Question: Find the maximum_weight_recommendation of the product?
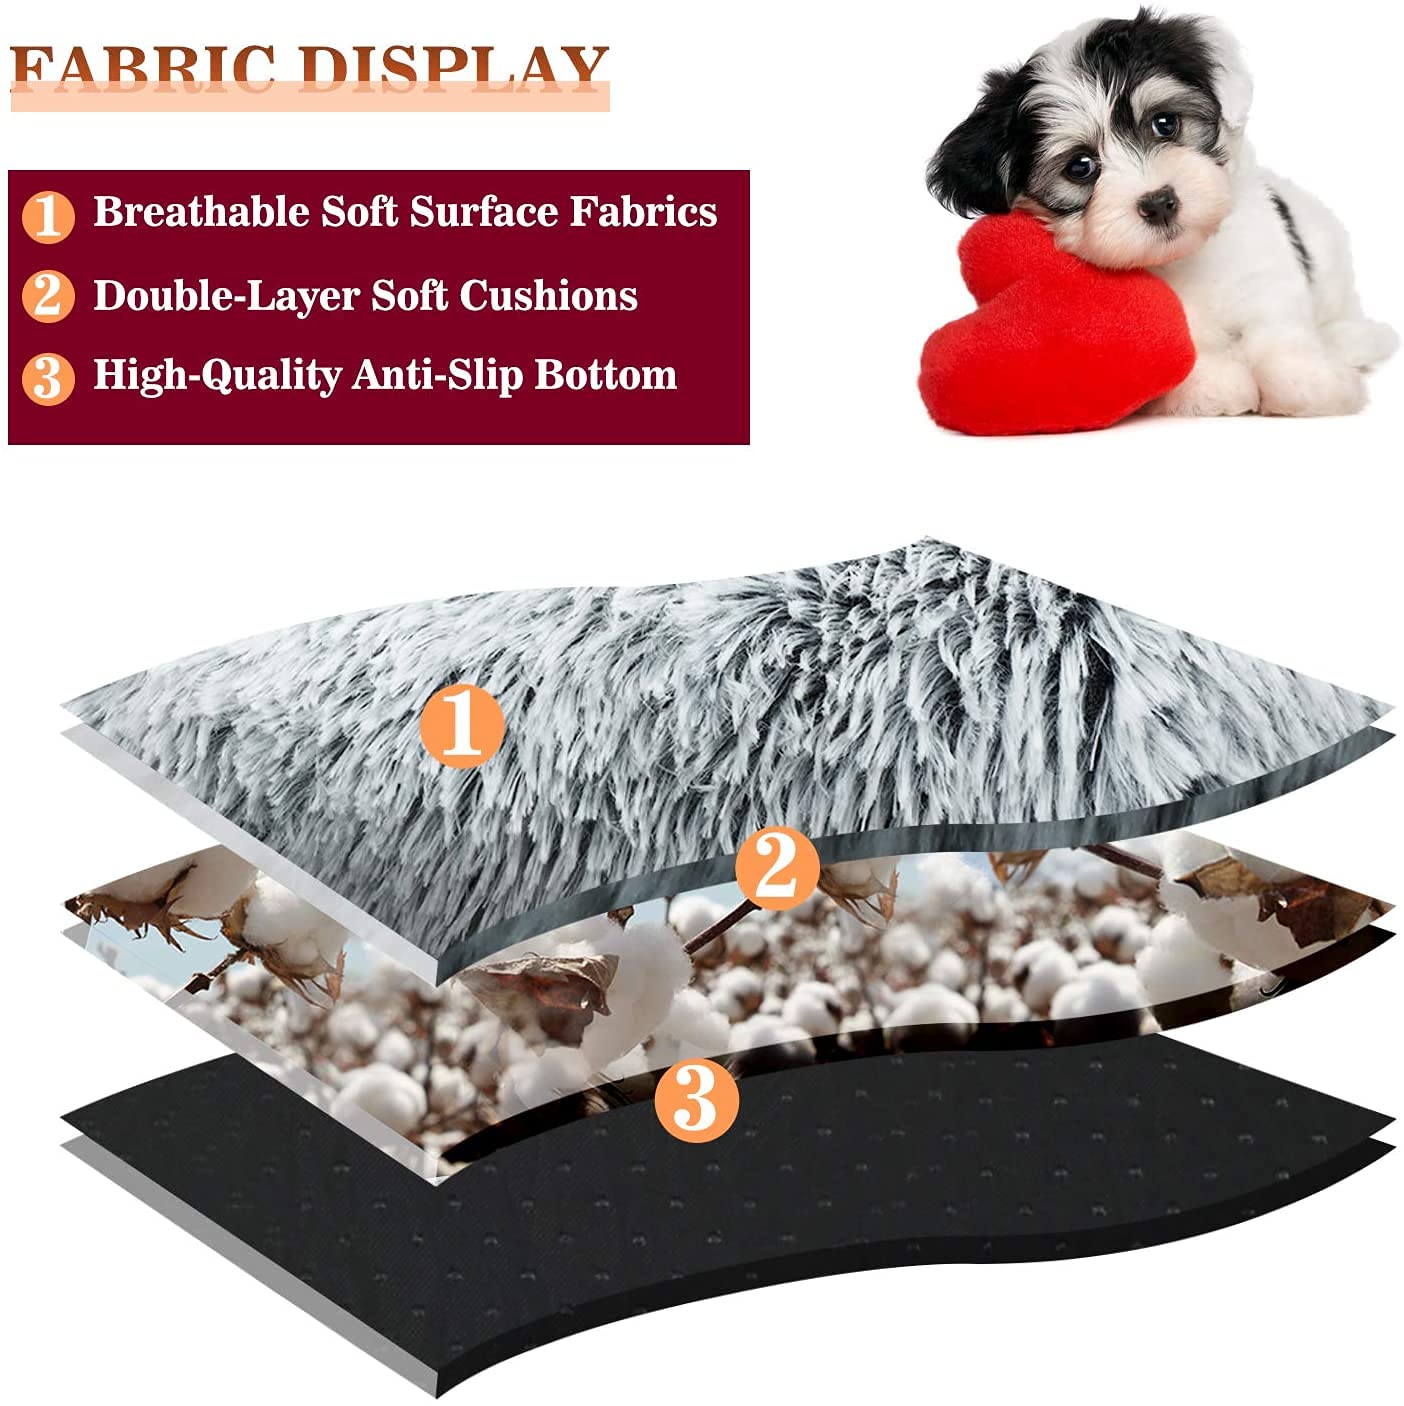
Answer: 8 kilogram